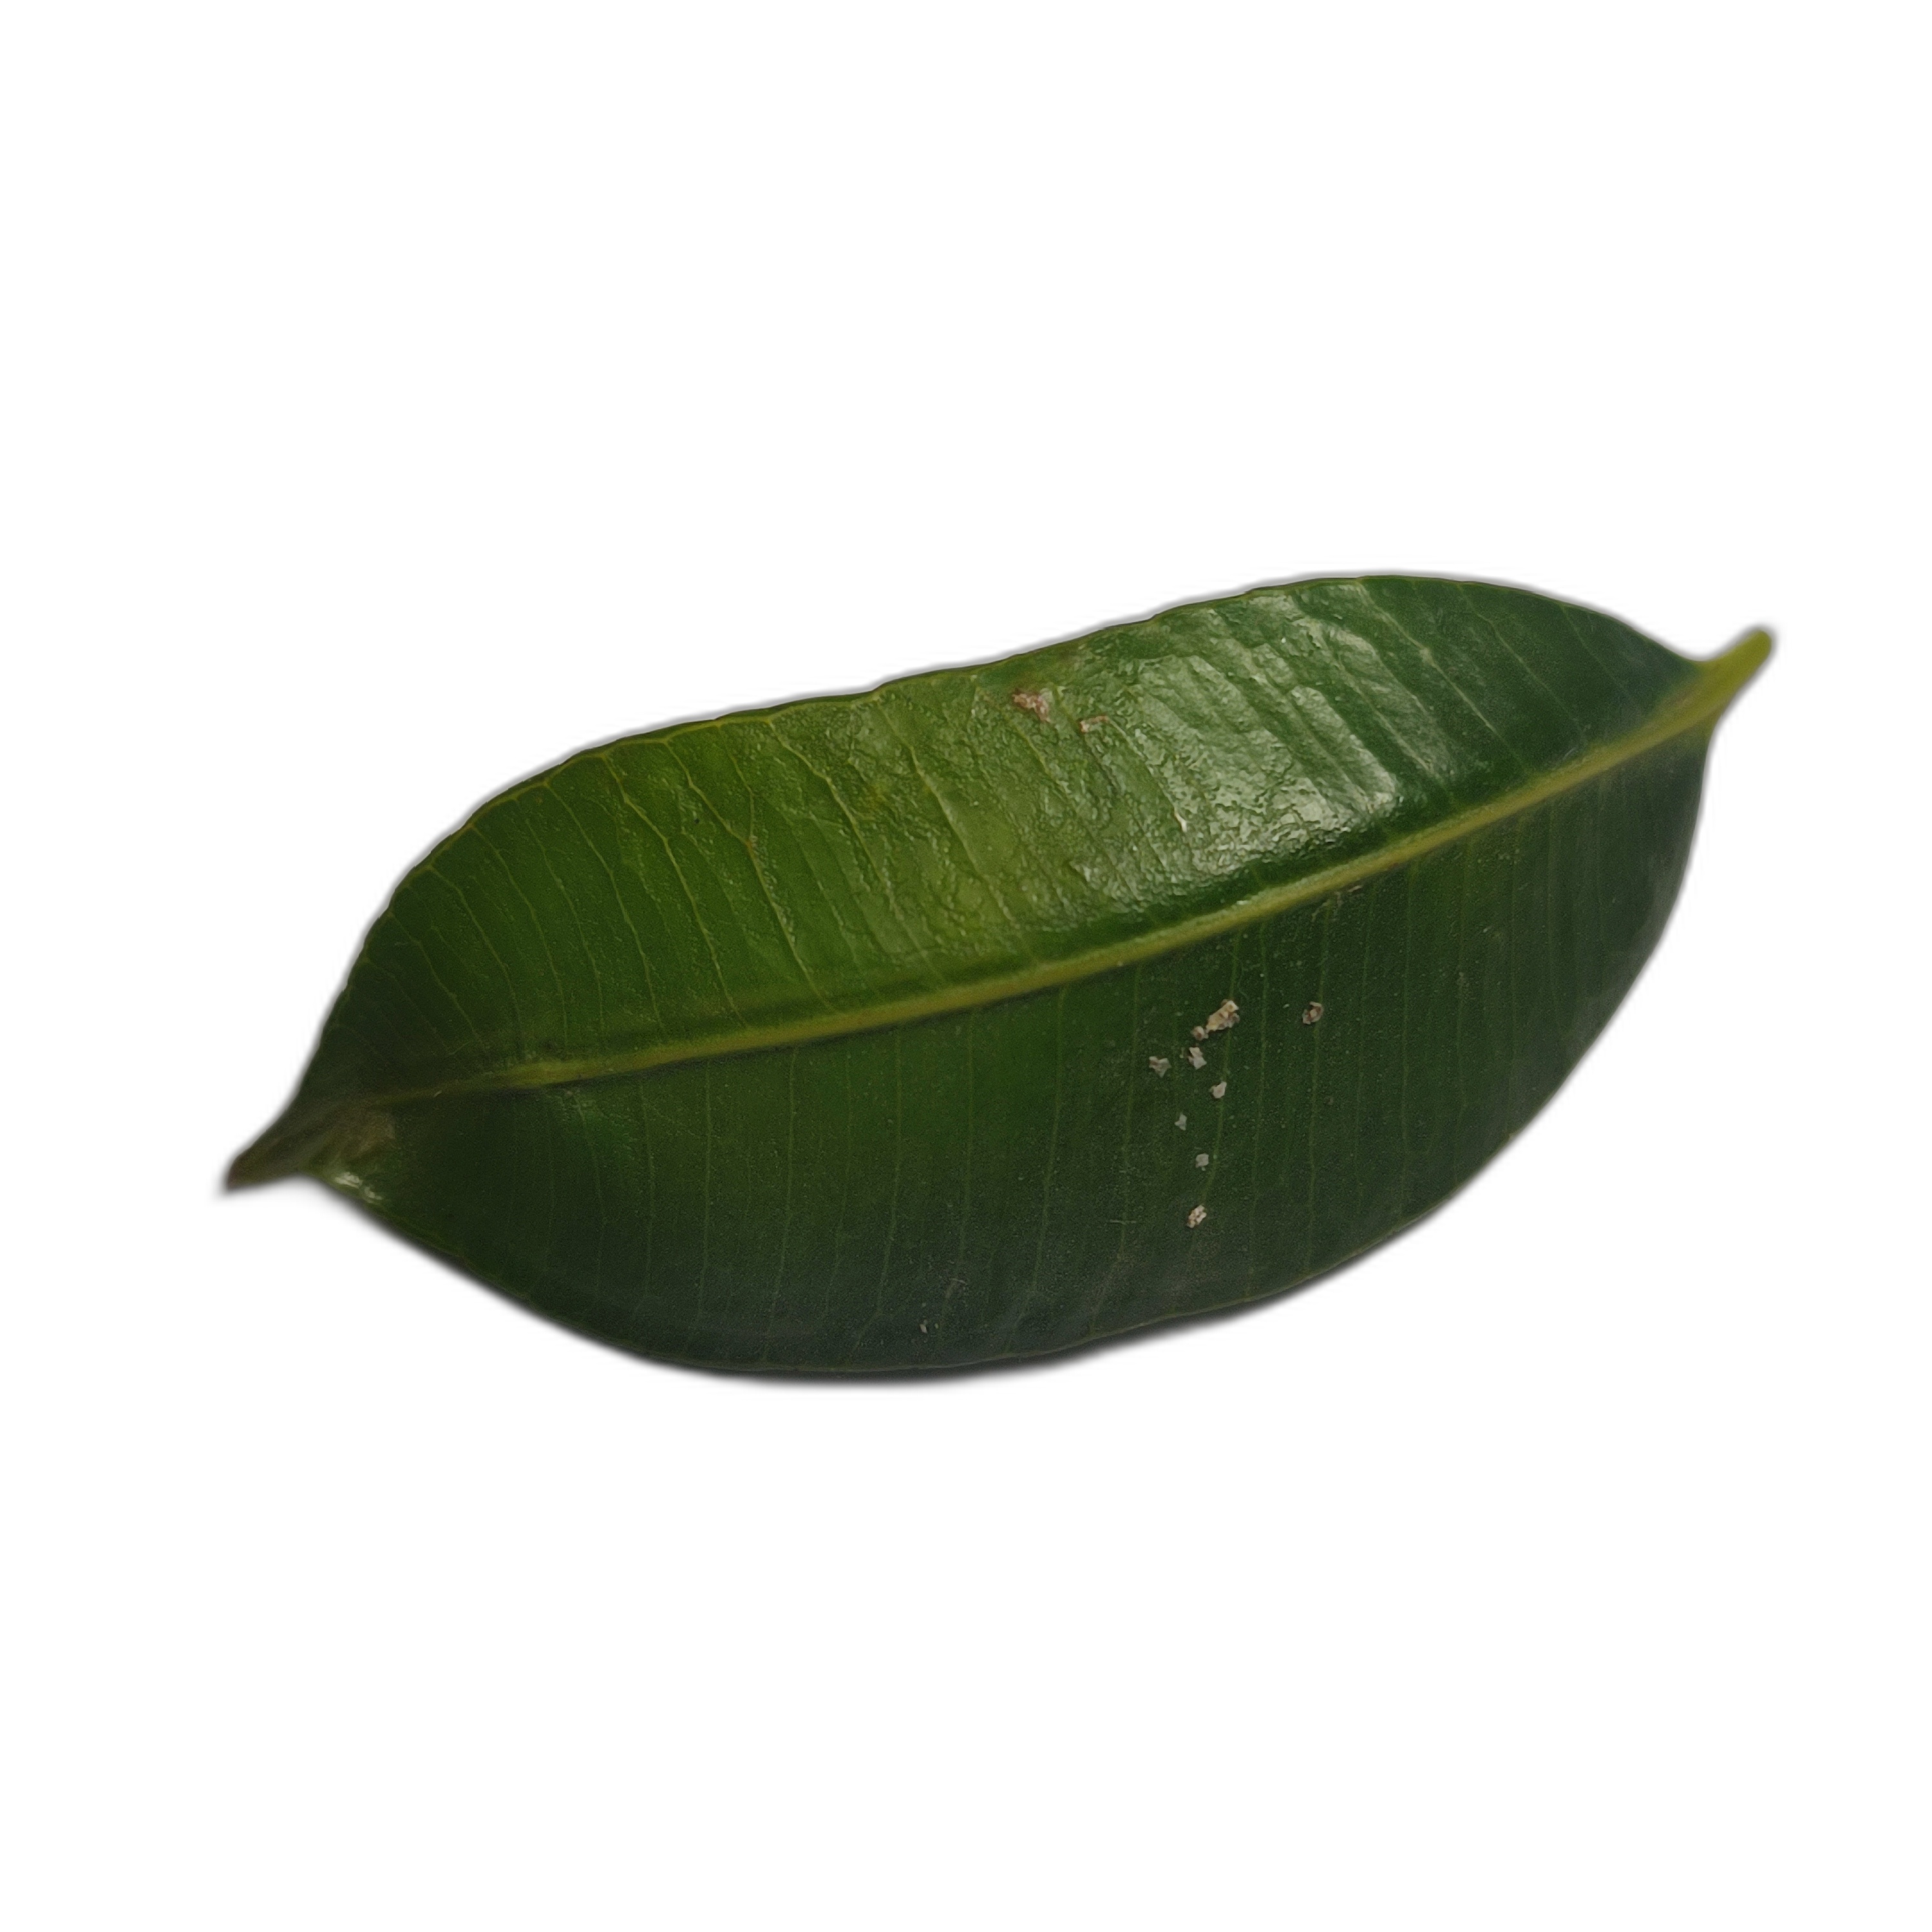
Label: healthy